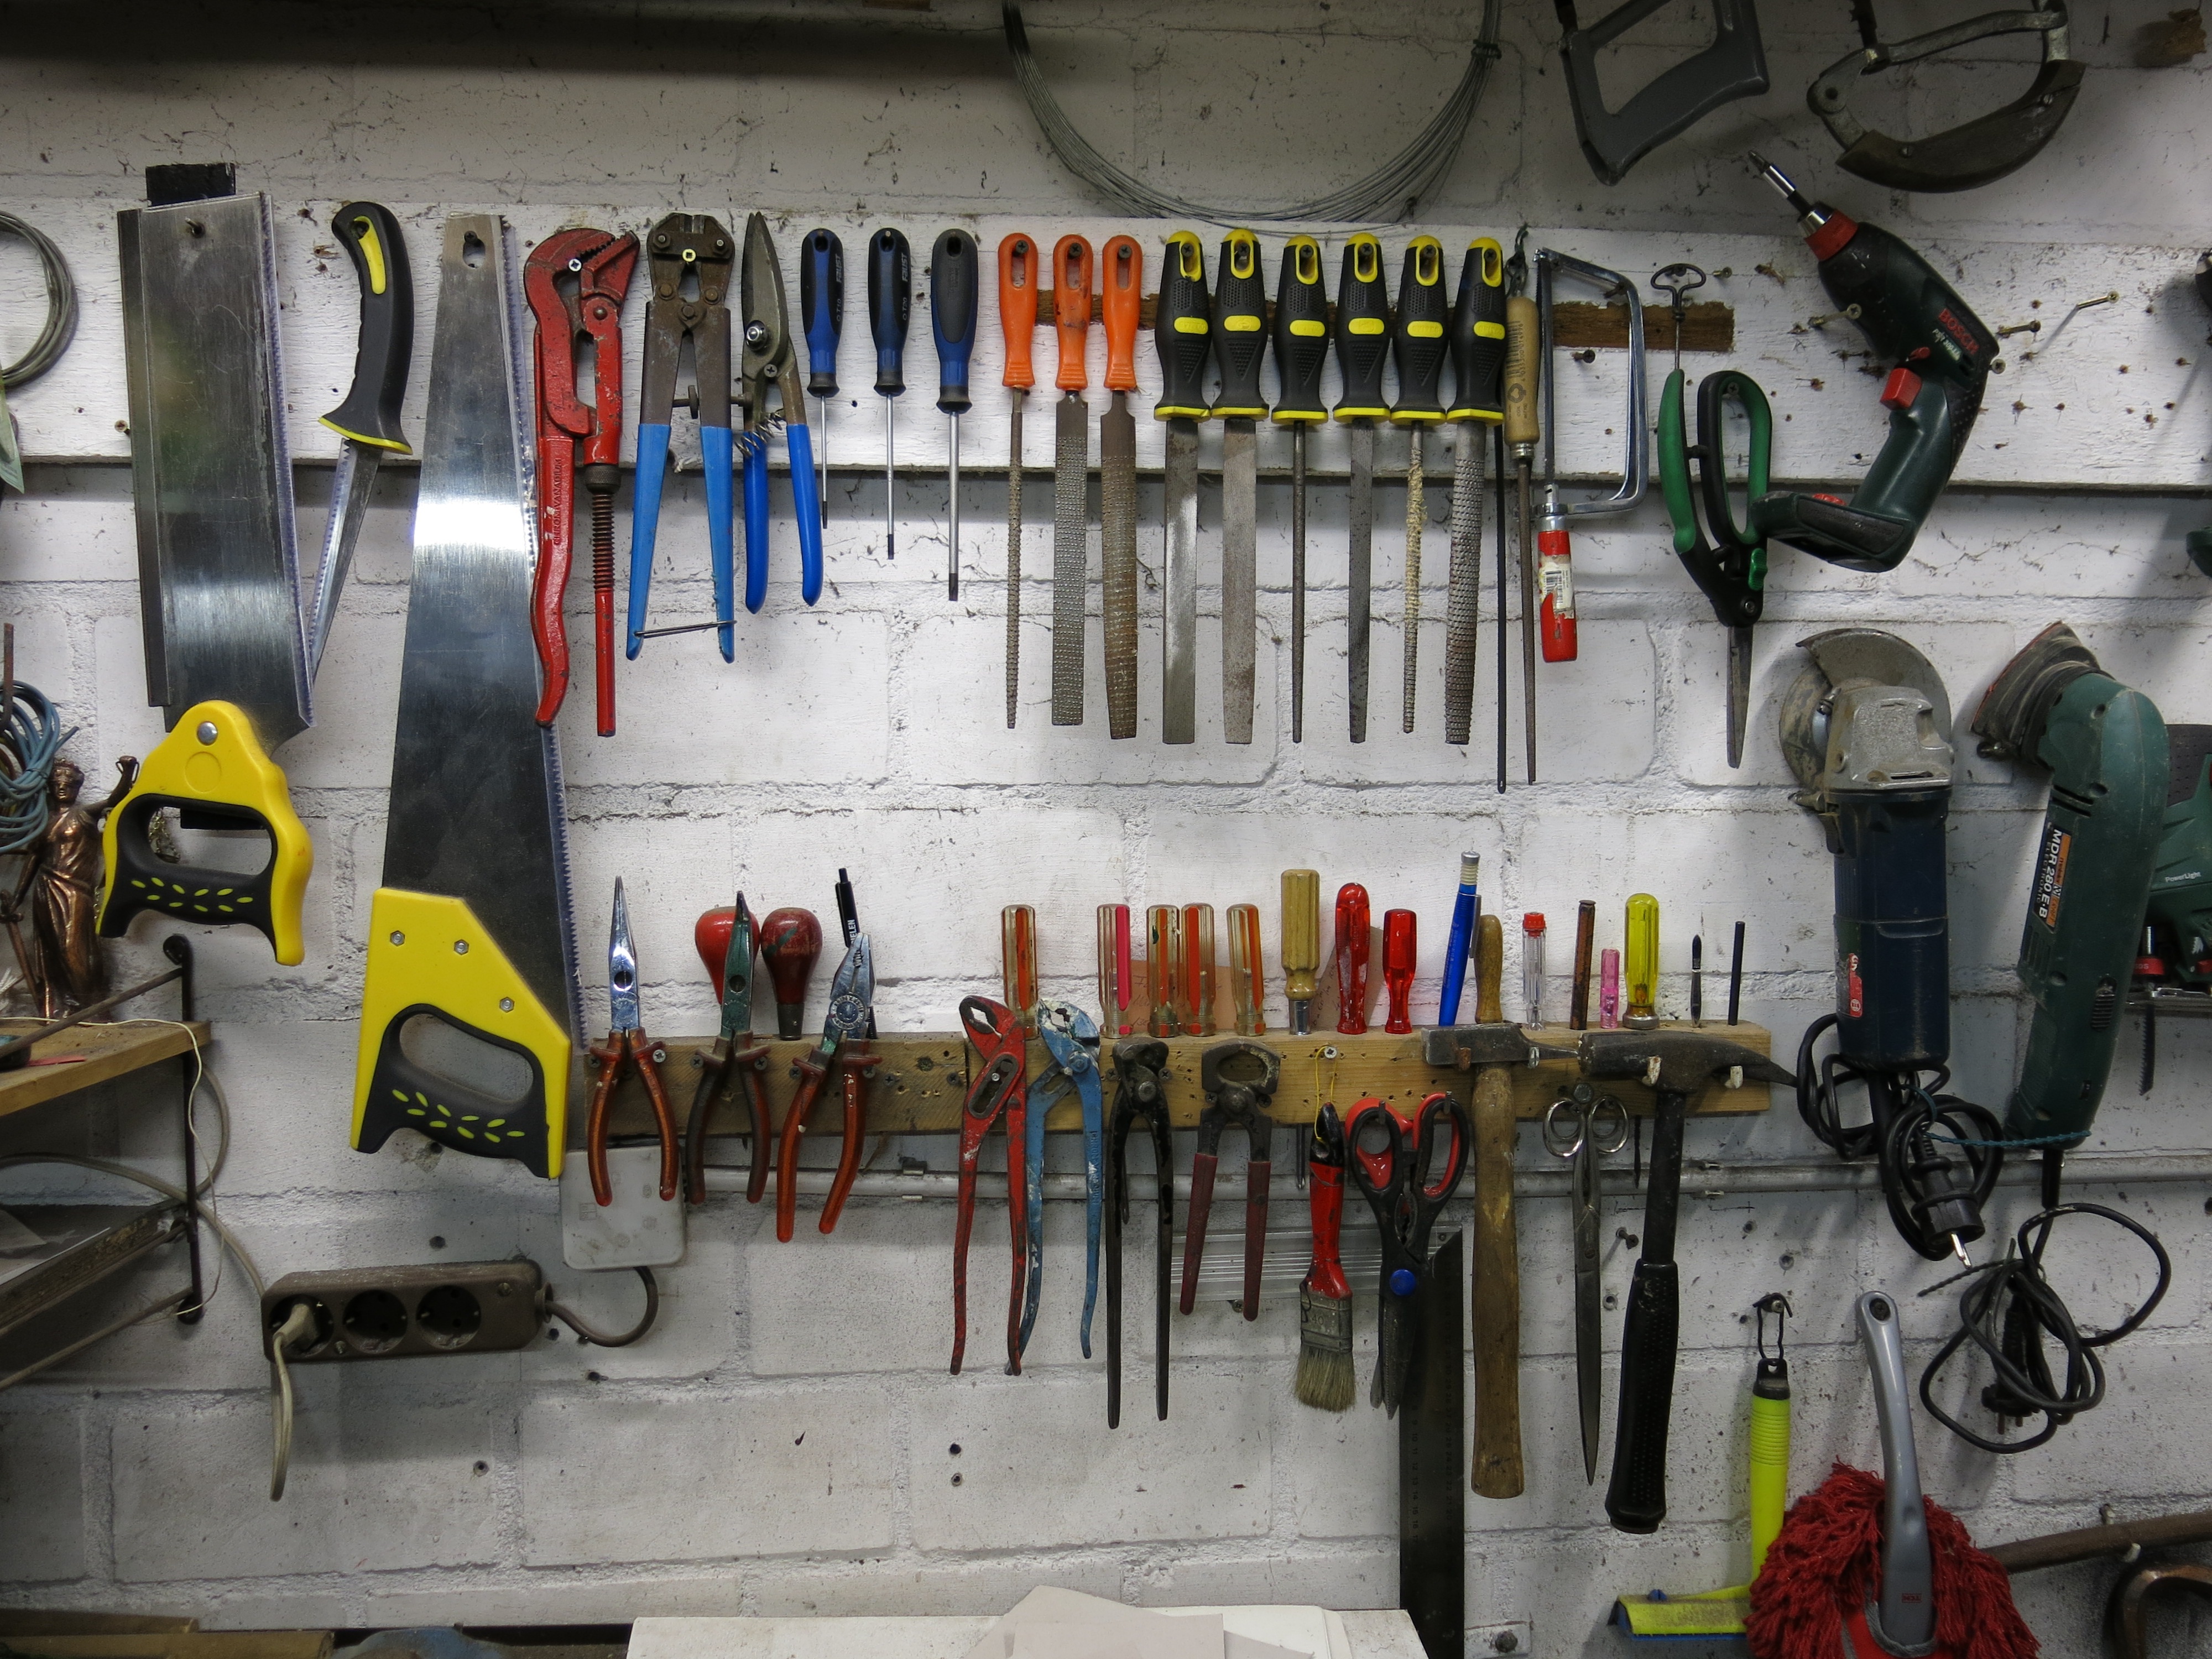
tool, vehicle, machine, factory, garage, electricity, scale, art, devices, electrical wiring, electrical supply, automobile repair shop